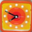
Label: clock